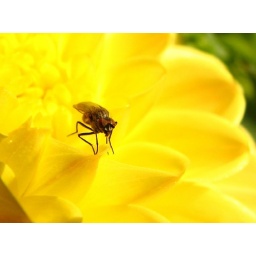
fly sitting on a flower in my Aunt's garden.